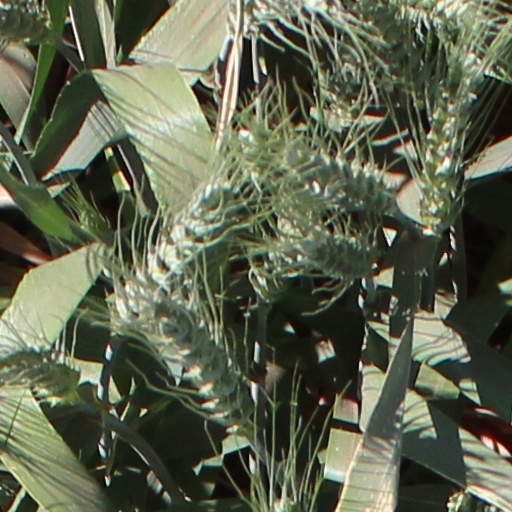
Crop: wheat